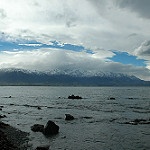
Label: sea